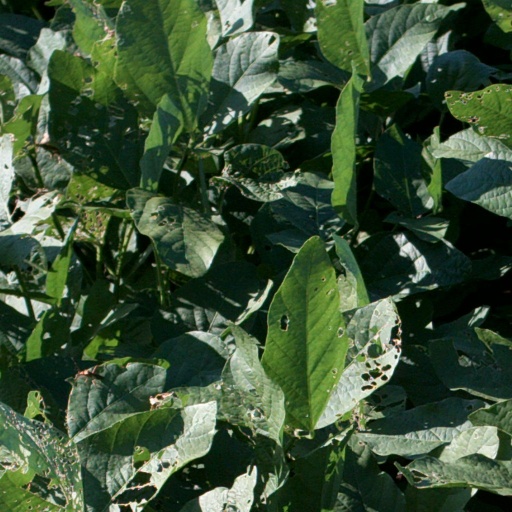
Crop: soybean